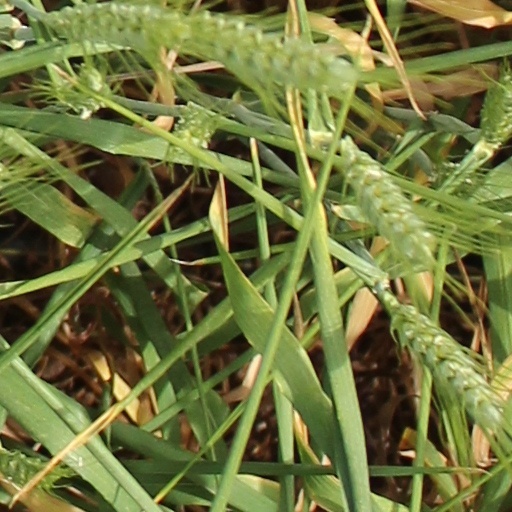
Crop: wheat